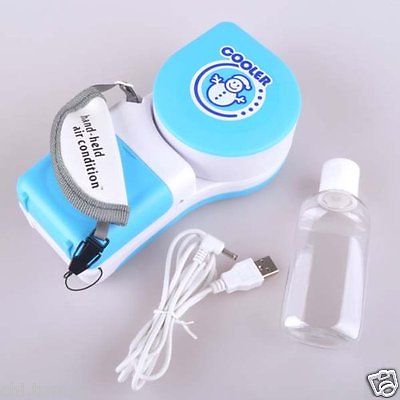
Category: fan